McDonnell Douglas F-4 Phantom II

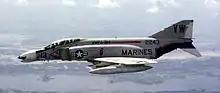
A U.S. Marine F-4B with VMFA-314, flies over South Vietnam in September 1968

During the war, U.S. Navy F-4 Phantom squadrons participated in 84 combat tours with F-4Bs, F-4Js, and F-4Ns. The Navy claimed 40 air-to-air victories at a cost of 73 Phantoms lost in combat (seven to enemy aircraft, 13 to SAMs and 53 to AAA). An additional 54 Phantoms were lost in mishaps.